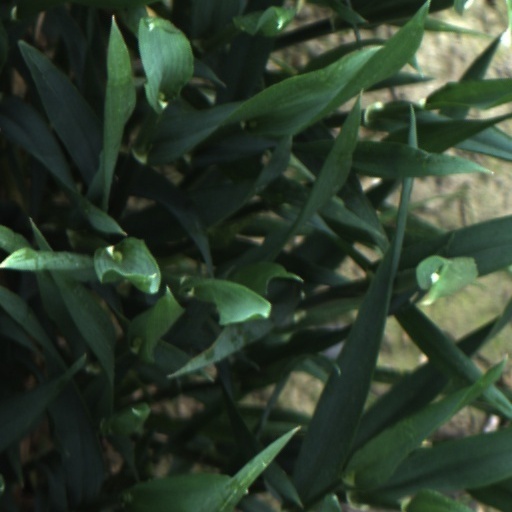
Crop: wheat